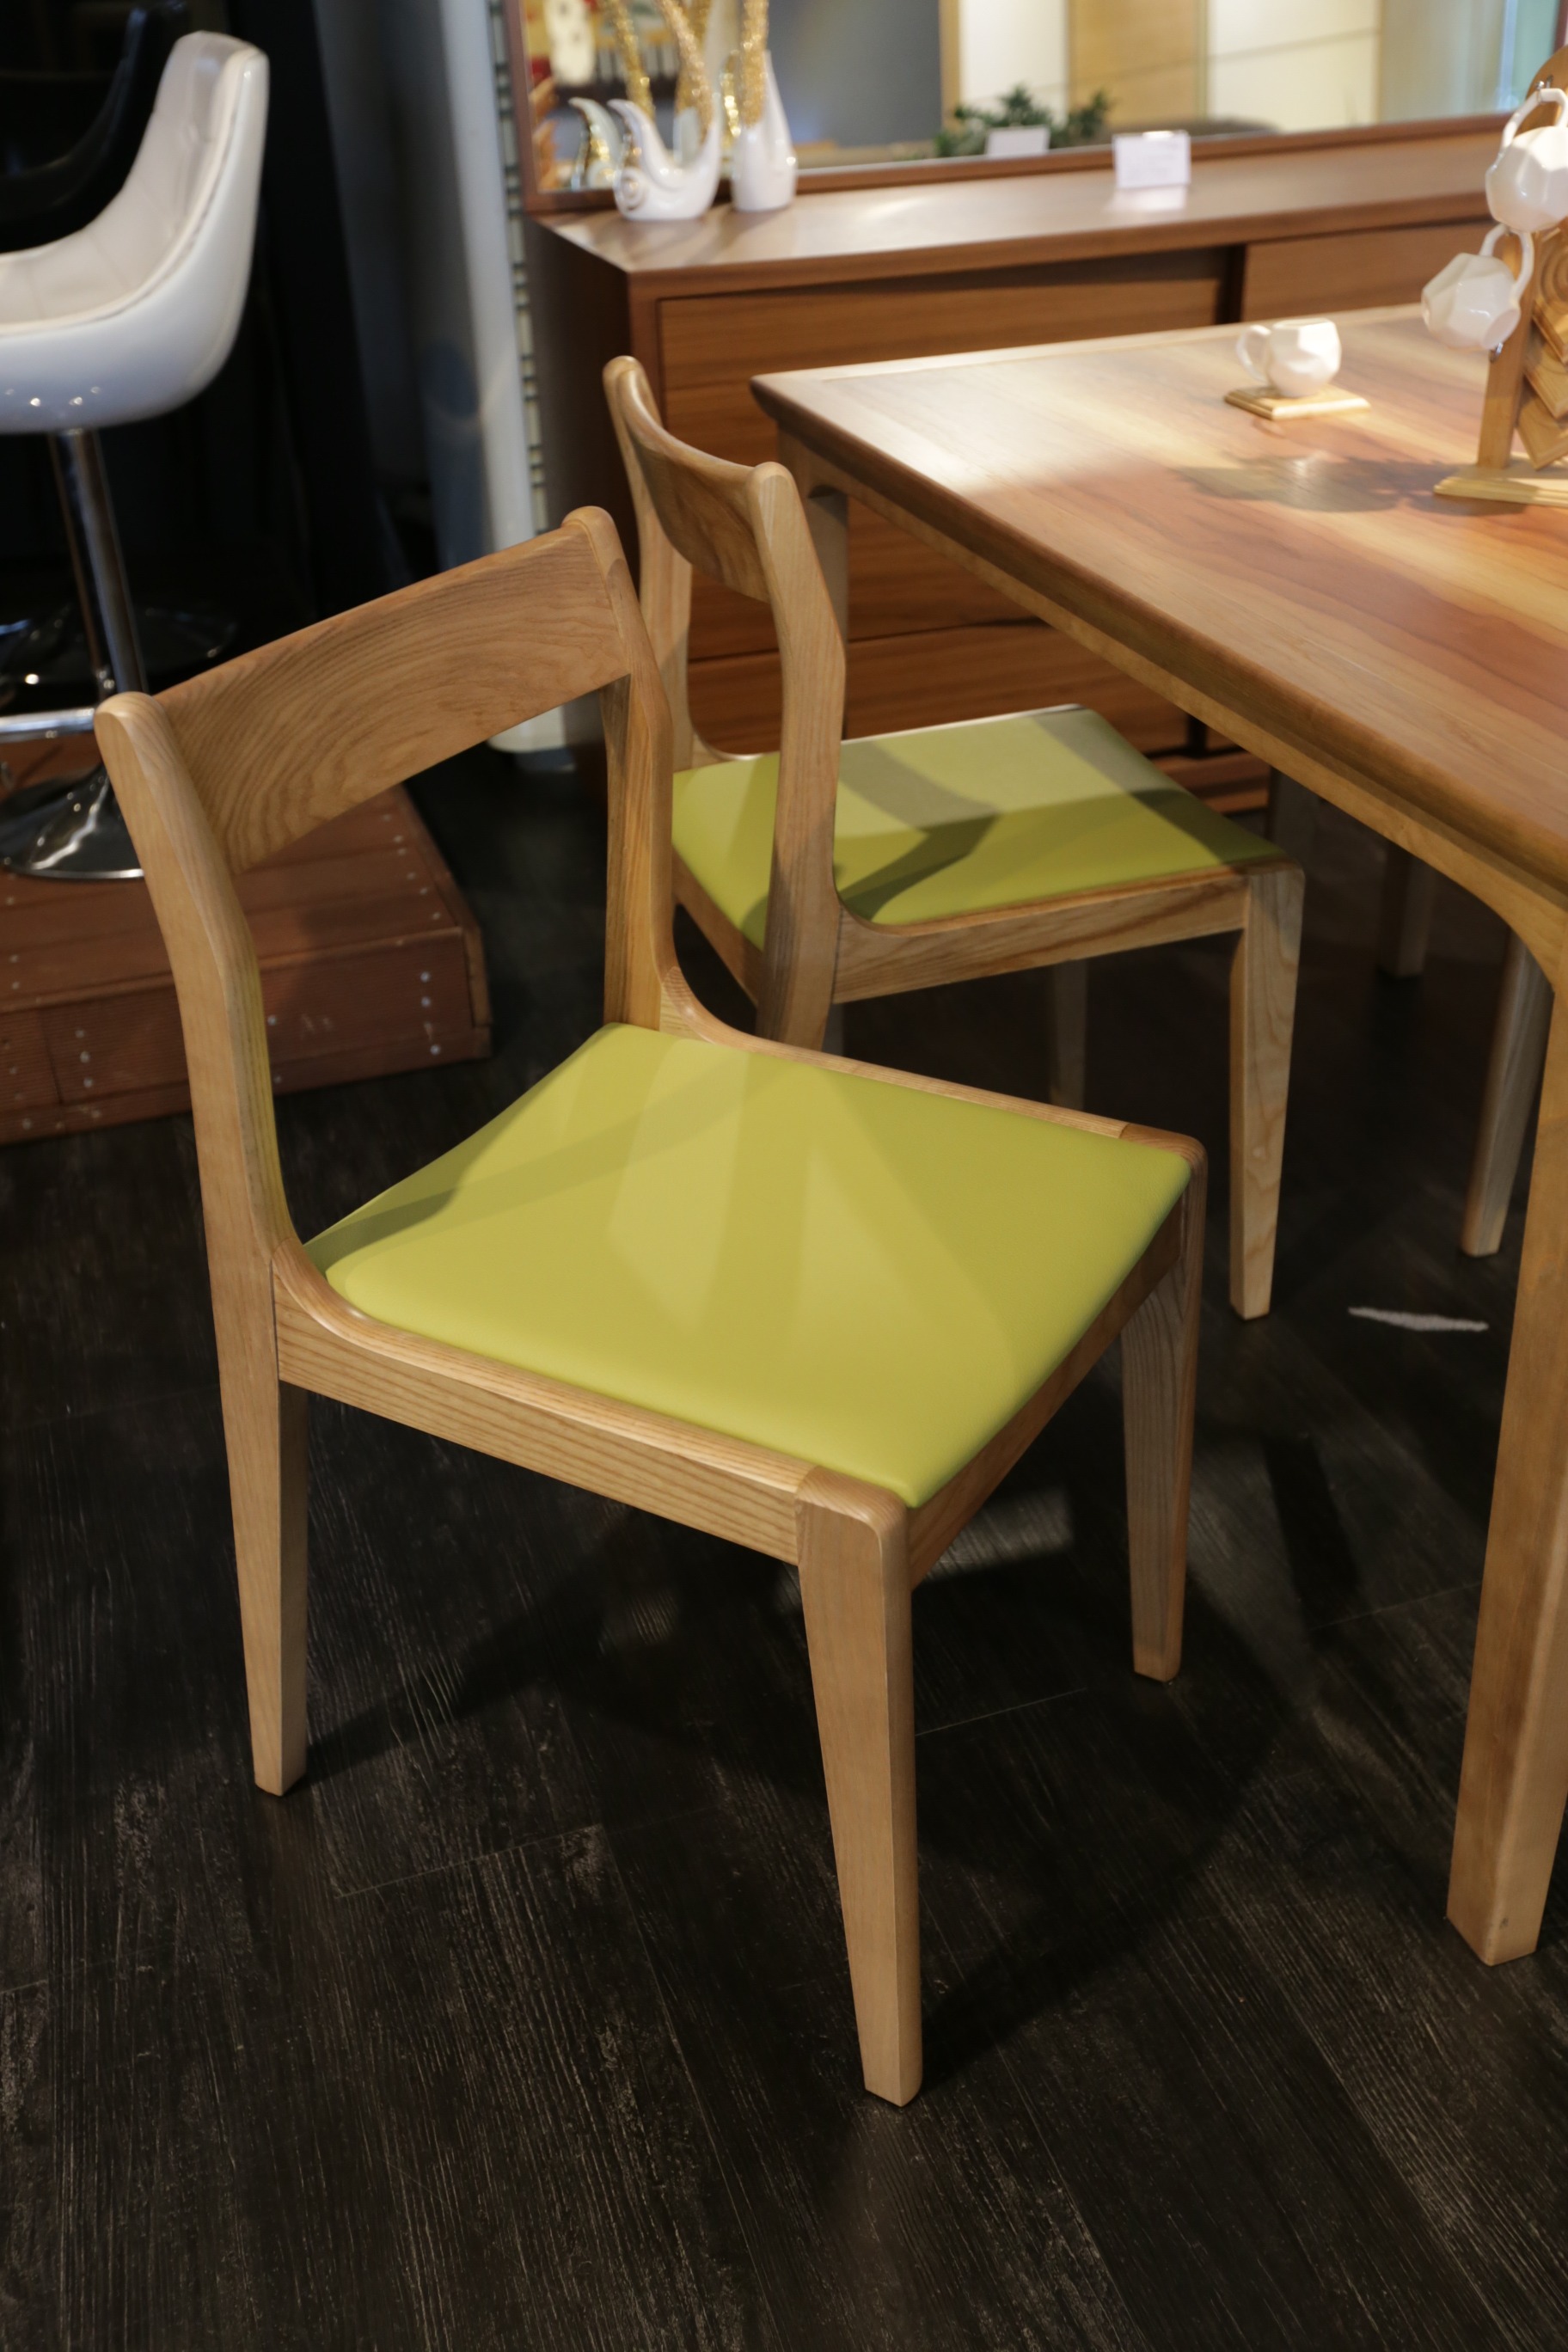
table, wood, house, chair, floor, interior, home, decoration, living room, residential, furniture, room, decor, apartment, modern, interior design, living, indoors, relaxation, luxury, design, hardwood, comfort, comfortable, dining room, dining table, wood flooring